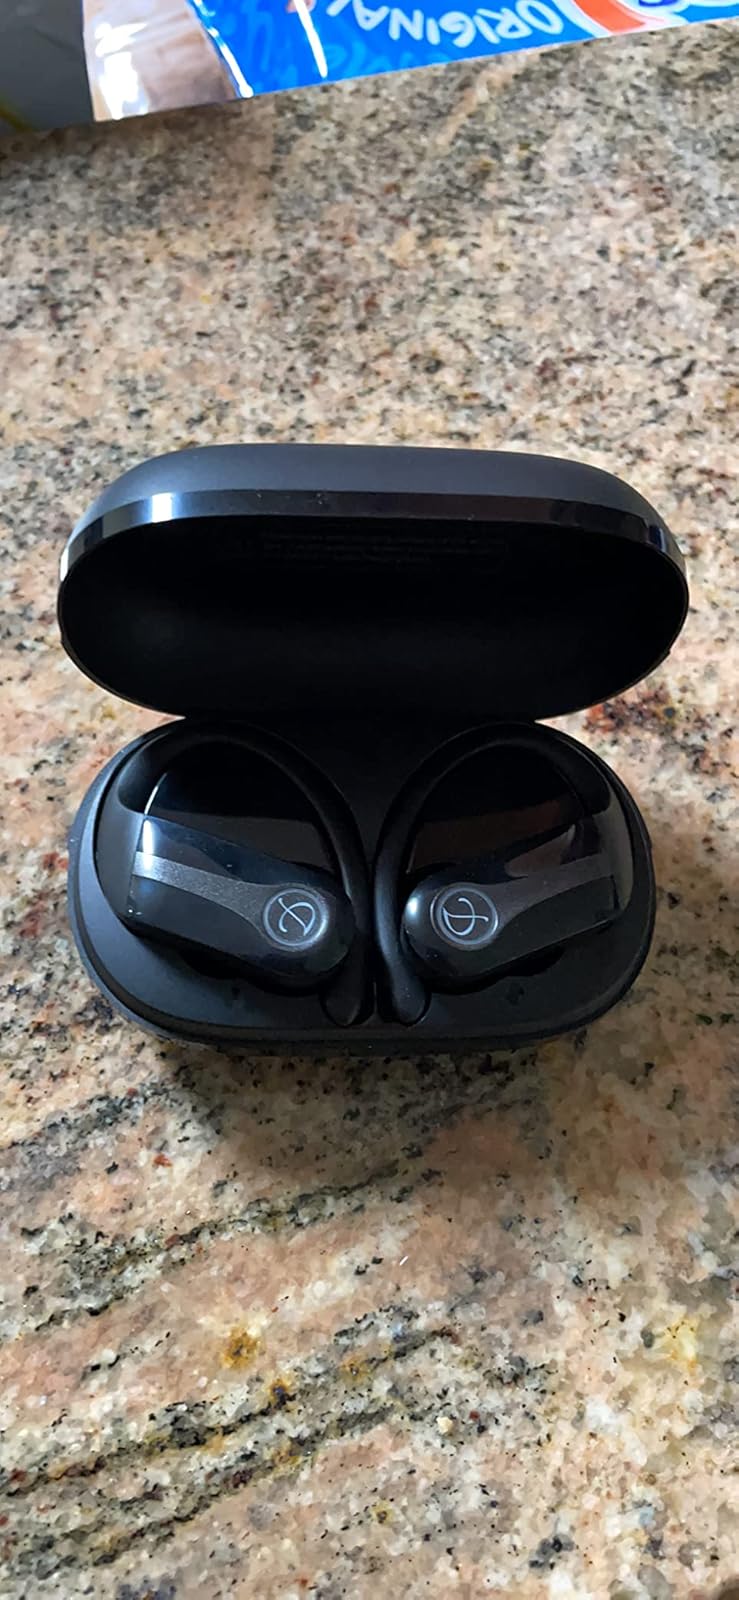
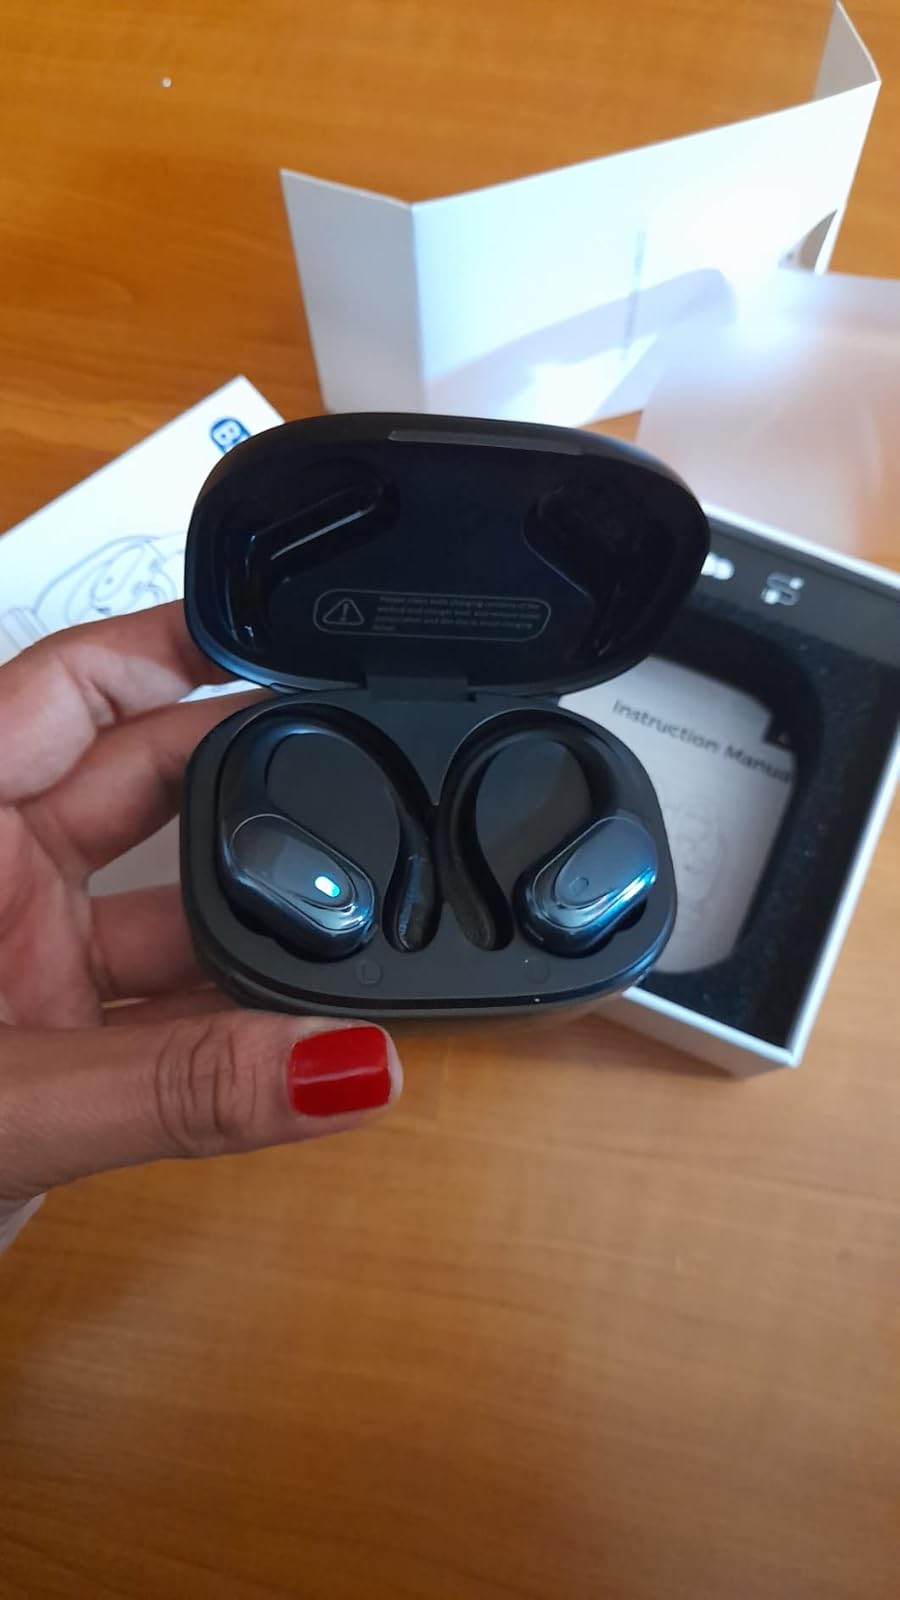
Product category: earbuds
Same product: no